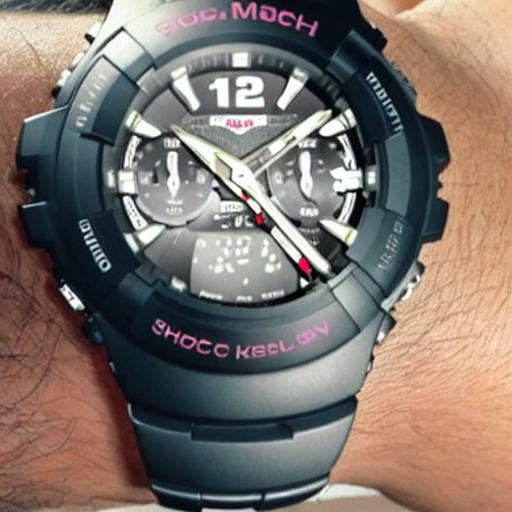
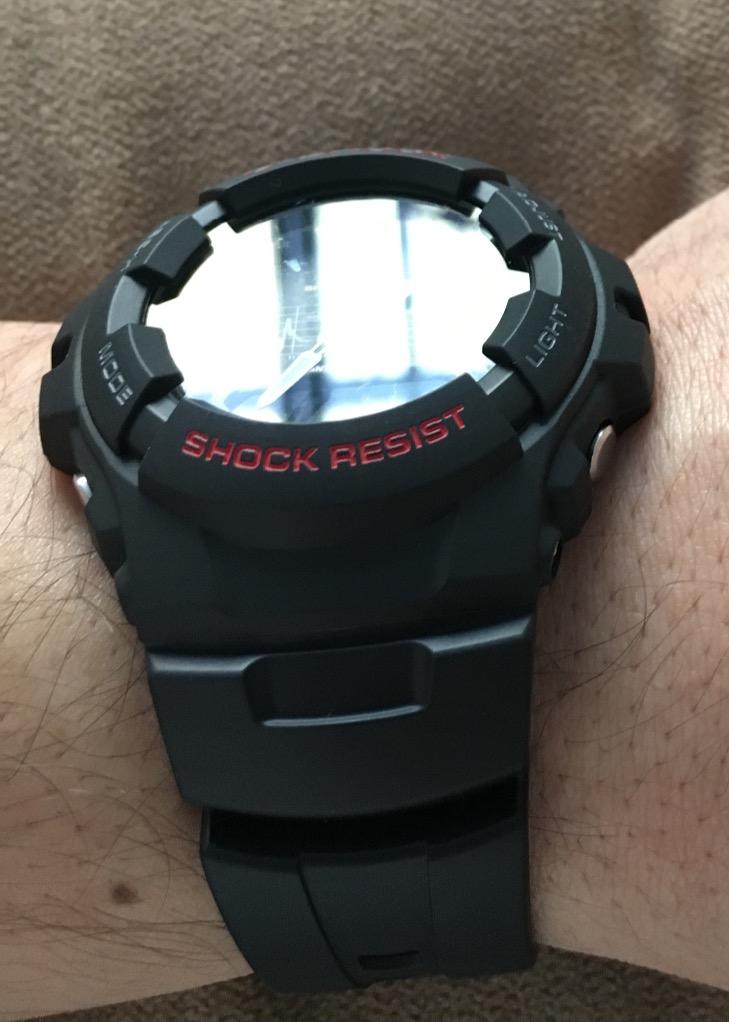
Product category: accessories_watch
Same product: no